Aphrodite

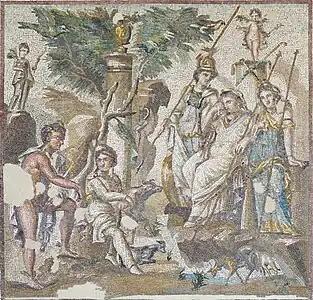
Ancient Greek mosaic from Antioch dating to the second century AD, depicting the Judgement of Paris

In Hesiod's "Works and Days", Zeus orders Aphrodite to make Pandora, the first woman, physically beautiful and sexually attractive. so "men will love to embrace" her. Aphrodite "spills grace" over Pandora's head and equips her with "painful desire and knee-weakening anguish". Aphrodite's attendants, Peitho, the Charites, and the Horae, adorn Pandora with finery and jewelry.